Beit Jala

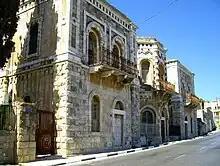
Historical Building in Beit Jala

In the wake of the 1948 Arab–Israeli War, Beit Jala came under Jordanian rule.